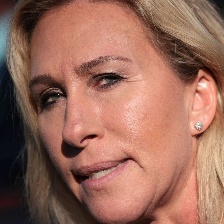
Species: LOONEY BIRDS
Scientific name: LUNATICUS AMERICONIS